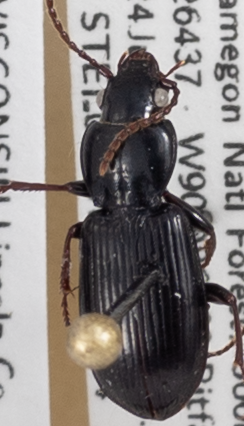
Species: Pterostichus caudicalis
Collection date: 2018-07-24
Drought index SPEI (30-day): -0.71
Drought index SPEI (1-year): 0.17
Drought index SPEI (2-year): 2.09